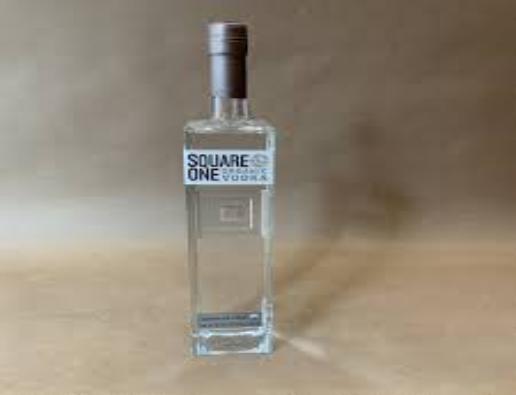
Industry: Food